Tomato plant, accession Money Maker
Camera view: horizontal (90 deg, fisheye); turntable rotation: 330 degrees
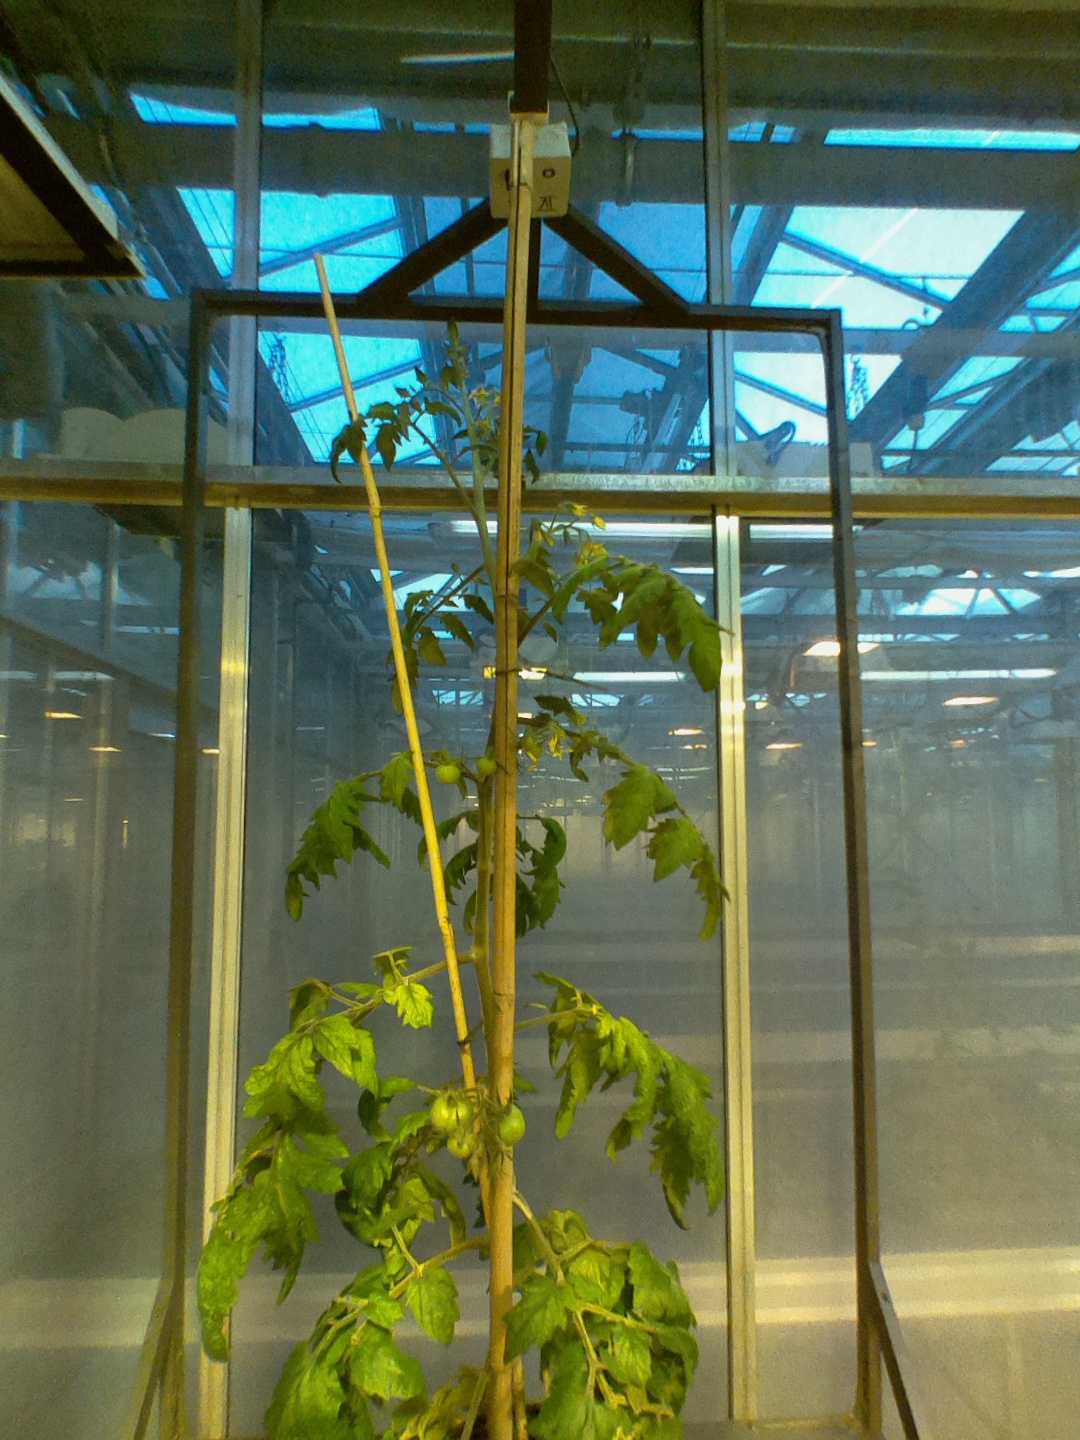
BBCH growth stage 72: 20%-30% of final fruit size